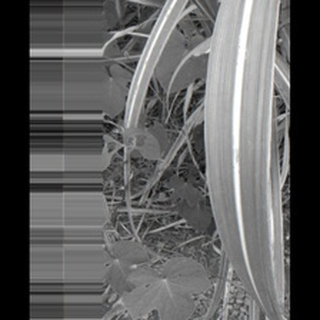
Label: sugarcane_red_rot